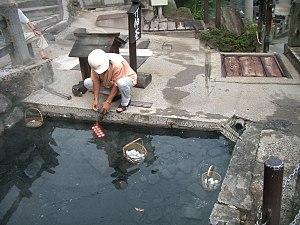
Une source chaude est une source dont l'eau qui sort du sol est chauffée par un processus géothermique. Il y a des sources chaudes sur tous les continents, ainsi qu'au fond des mers.